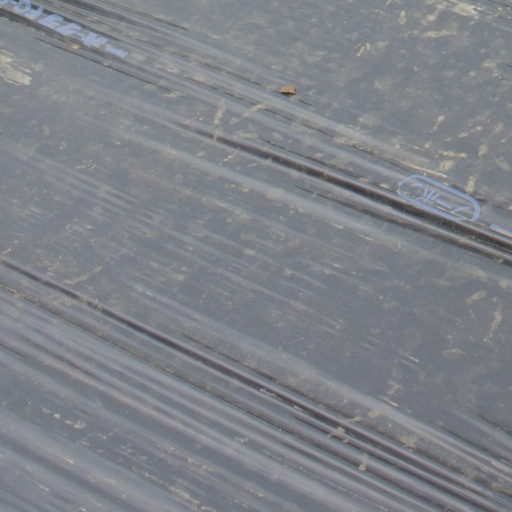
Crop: Jerusalem artichoke